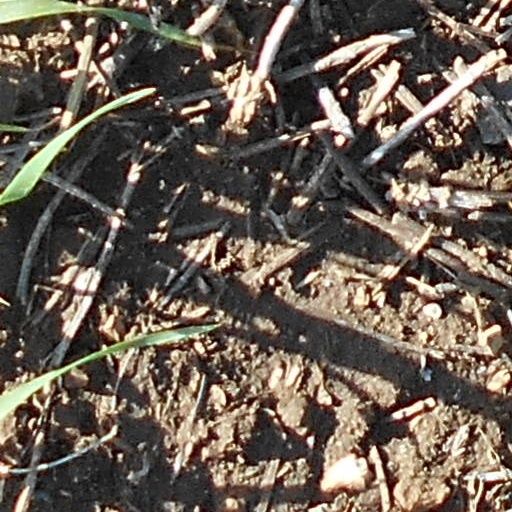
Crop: wheat